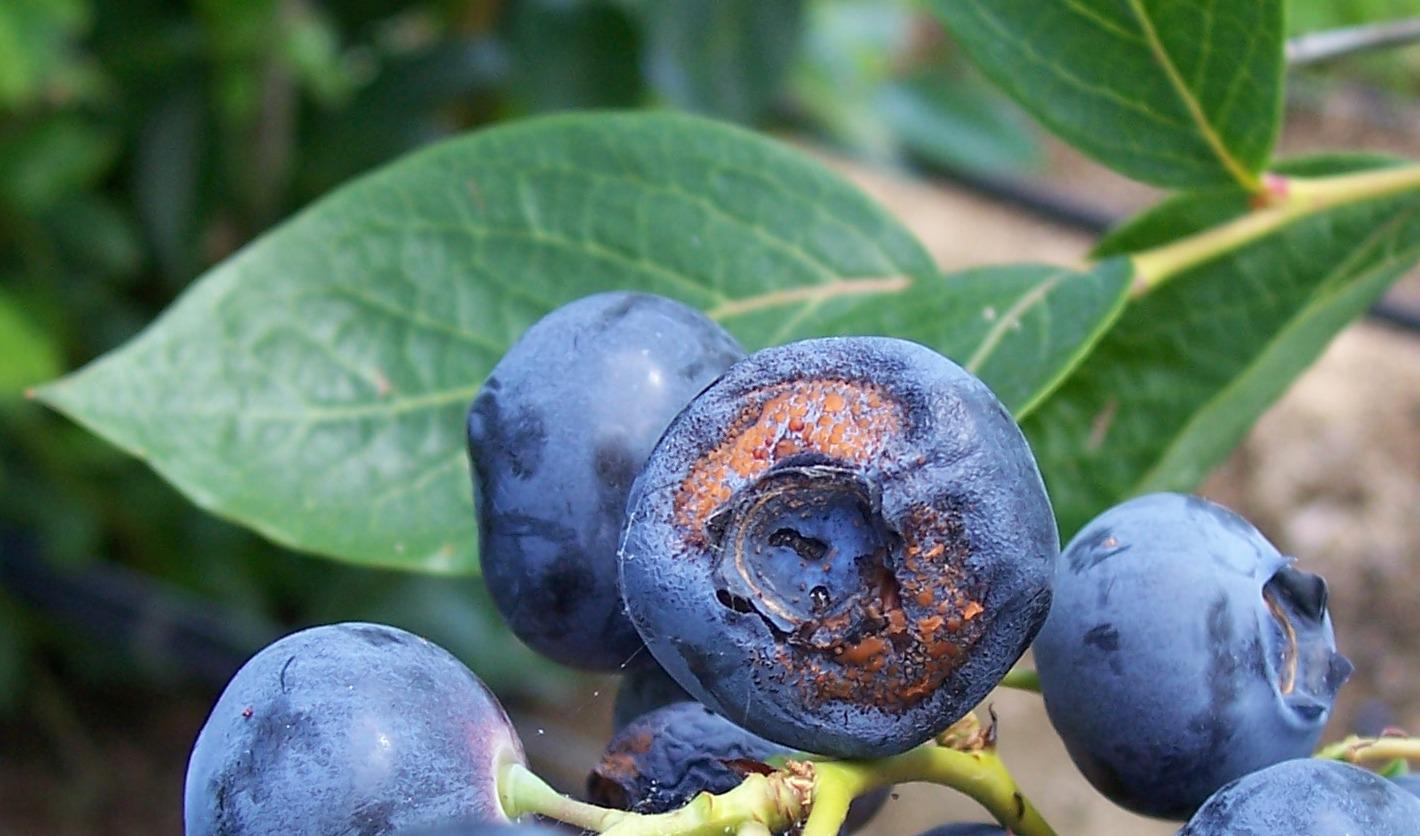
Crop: blueberry
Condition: anthracnose